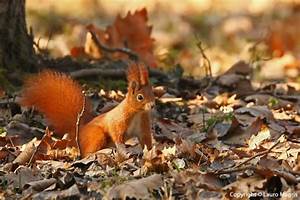
Label: squirrel